Ji'an Yalu River Border Railway Bridge

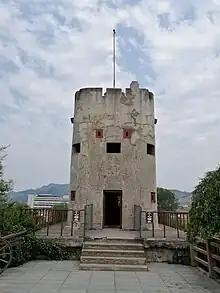
used in the Korean War

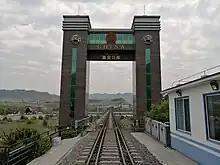
Ji'an Port

The Ji'an Yalu River Border Railway Bridge is a single-track railway bridge that spans the Yalu River and connects the outskirts of the Chinese town of Ji'an in Jilin Province with the North Korean town of Manp'o in Chagang Province.